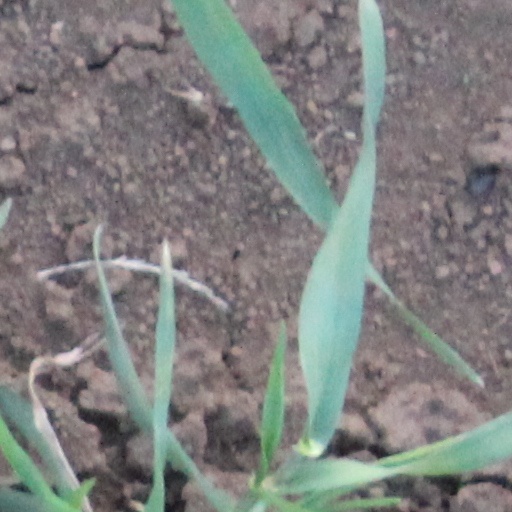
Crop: wheat